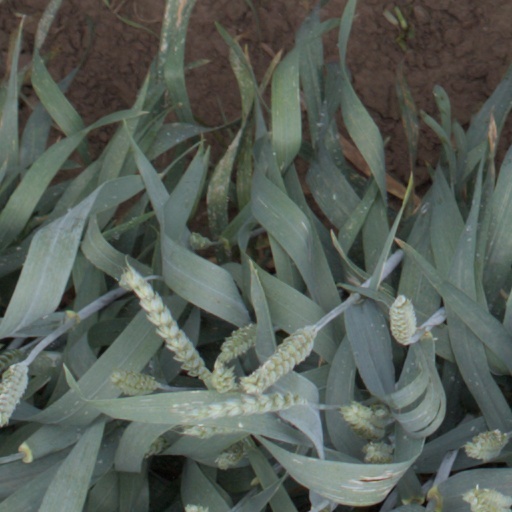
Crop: wheat